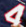
Number: 4